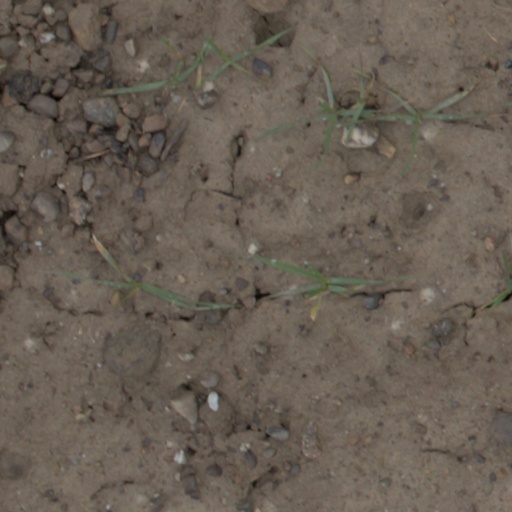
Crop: wheat